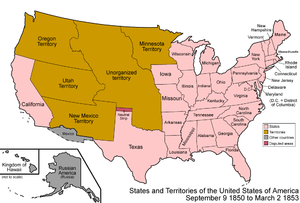
1850-kompromiset
De territoriale konsekvenser af kompromisset: Californien anerkendes som en fri statTexas afstår territorium i forbindelse med gældseftergivelseOmrådet New Mexico får status som New Mexico Territory uden stillingtagen til slaveri i staten
1850-kompromiset var et kompromis mellem Nord- og Sydstaterne i USA.